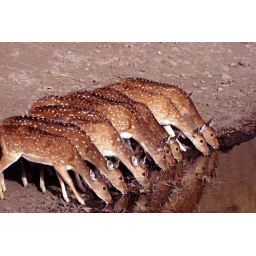
A group of spotted deer drinking water in a waterhole in Ranthambhore.Photo by GS Bhardwaj